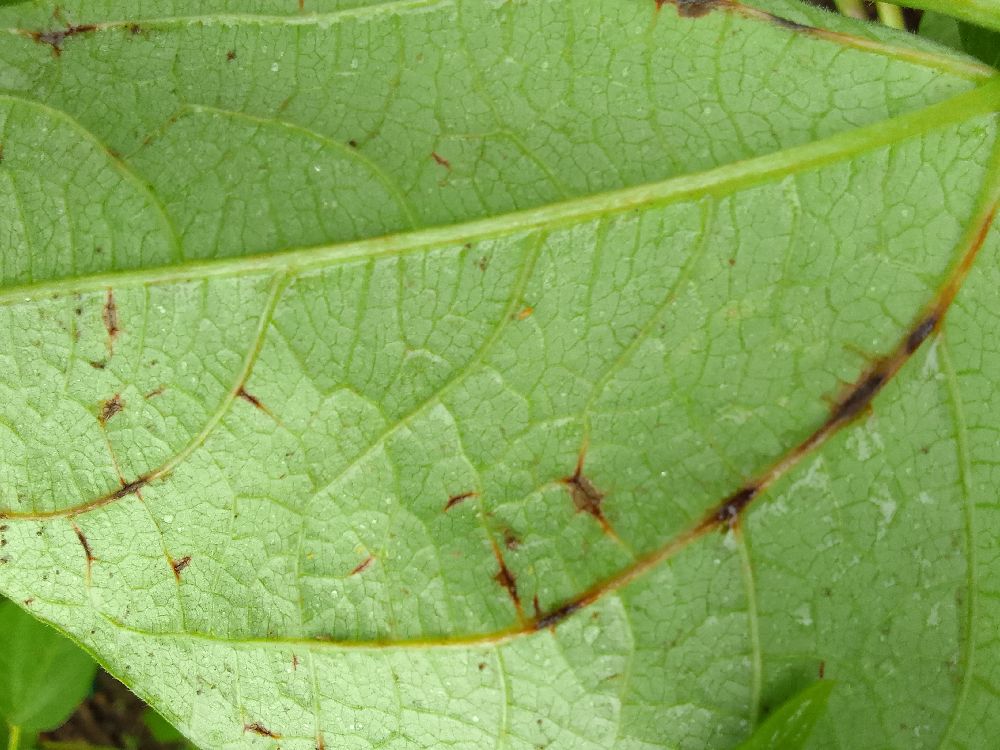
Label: anthracnose